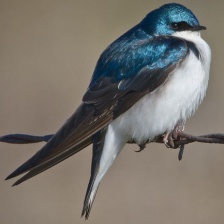
Species: TREE SWALLOW
Scientific name: TACHYCINETA BICOLOR